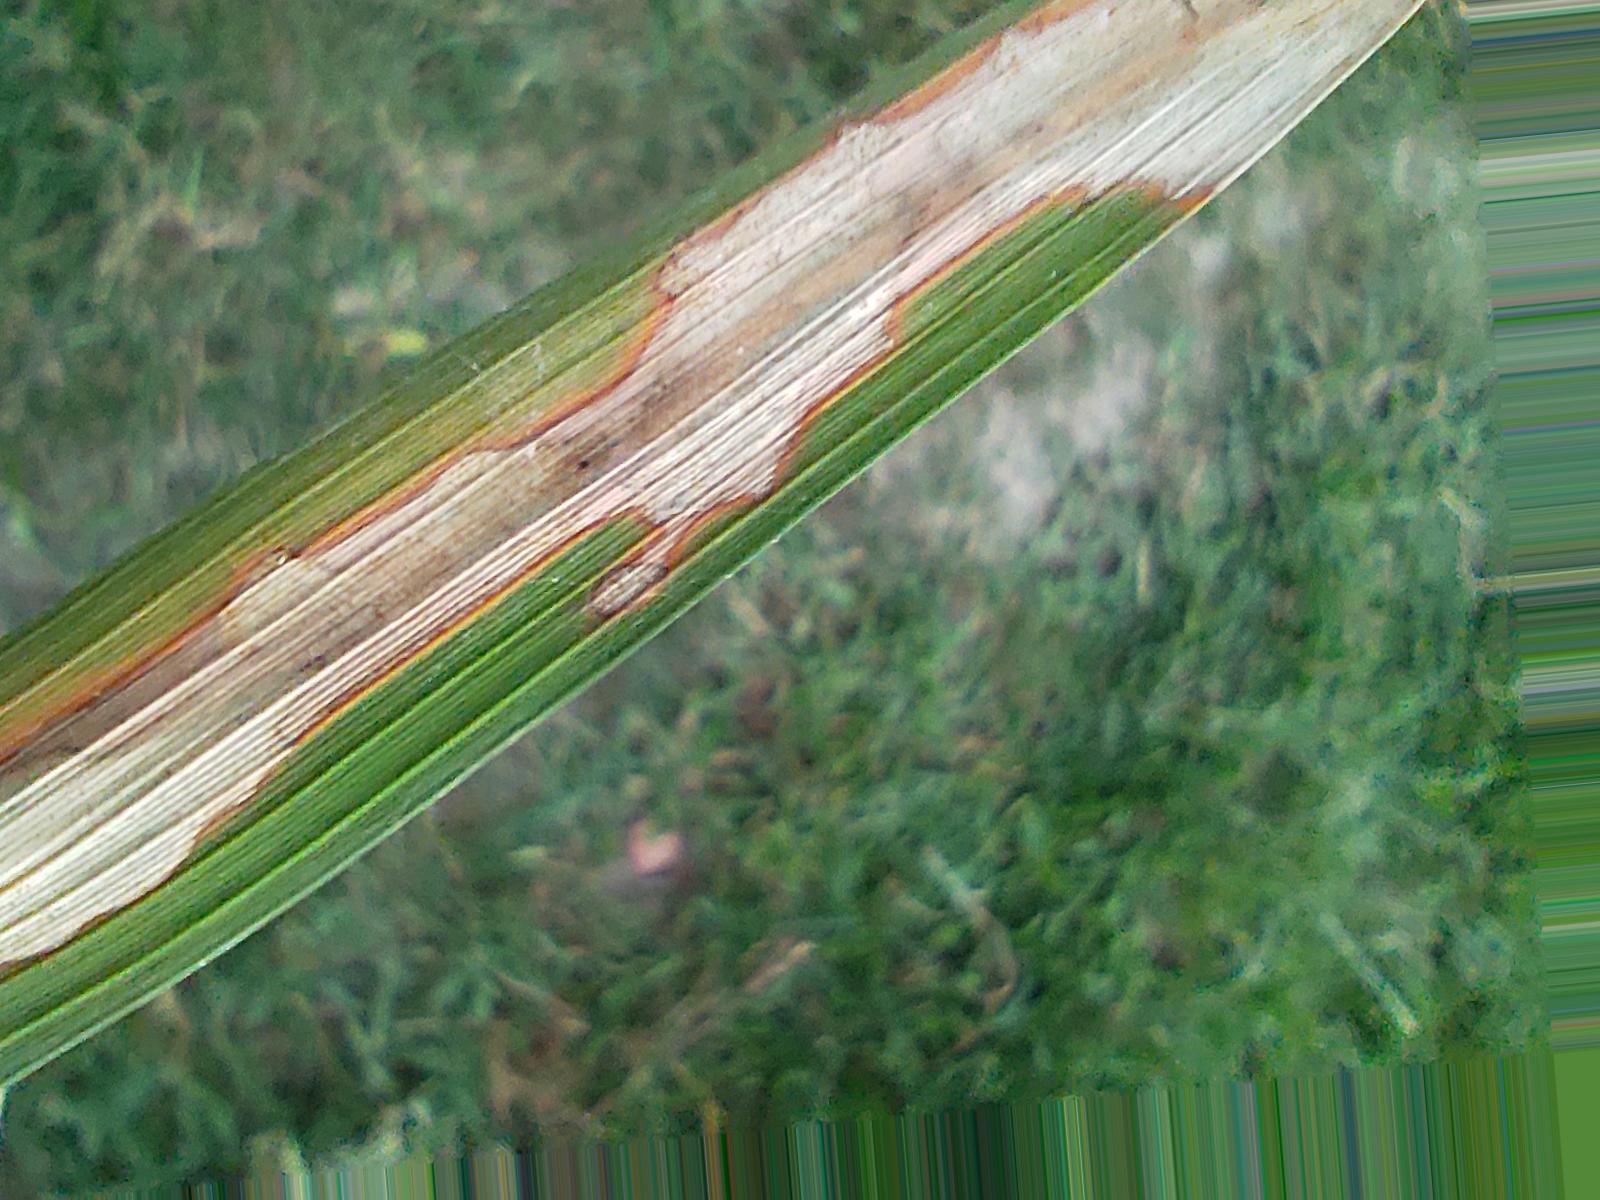
Nhãn: Bệnh Đốm Vằn ( Khô vằn ) ( Sheath Blight )